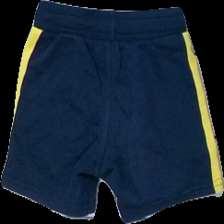
View: back
Type: Shorts
Category: Children
Brand: H&M
Colors: Blue, Yellow
Material: 100% bomull
Pattern: Striped
Cut: Regular
Size: 92
Season: All
Stains: Minor
Damage: smuts fläckar
Damage location: bottom left
Damage 2: blekt
Damage 2 location: bottom center
Price range: <50
Recommended usage: Export
Description: shorts